Hippie Hippie Shake

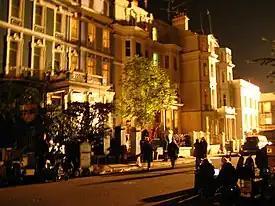
On the set of "Hippie Hippie Shake" Dec 2009, Colville Terrace, Notting Hill

Following William Nicholson's involvement with the script, principal photography began on 17 September 2007. Writer Richard Neville acknowledged the long development history of the film, but considered the film appropriate for the contemporary state of affairs: "Given that the world is at war, it couldn't be better timing to highlight the crazy, fun and political times of the 1960s... I think the timing is pretty terrific. Enough time has gone by to perhaps look at that era in a new perspective and help us reflect on what's going on today," Neville said.